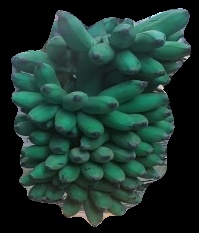
Variety: elakki-bale
Grade: grade2